Archaeology of Cyprus

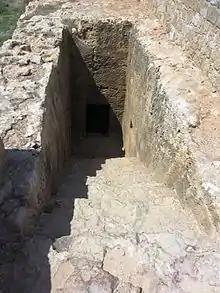
Tomb of the Kings in Paphos

The mortuary features of ancient Cyprus were discovered through tomb excavations and subsequent archaeological findings. The main forms of tombs were pit and chamber tombs. Chamber tombs were carved beneath havara, a limestone subsoil that is solid and hardy, while pit tombs were dug from a softer combination of stone and earth. Throughout history, tombs were often subject to looting that has impaired archaeological analysis of mortuary features and associated artefacts. Other disturbances have been attributed to environmental factors such as natural disasters, or modern building development.